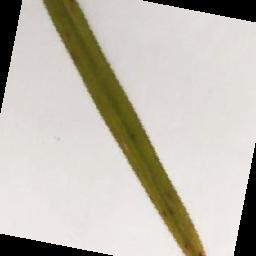
Label: Rice___Brown_Spot